Acacia pentadenia

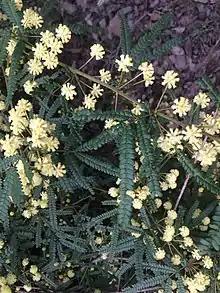
"A. pentadenia" foliage and flowers

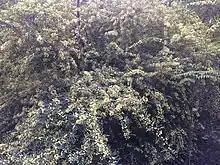
"A. pentadenia" near Pemberton

Acacia pentadenia, commonly known as karri wattle, is a shrub or tree of the genus "Acacia" and the subgenus "Pulchellae".